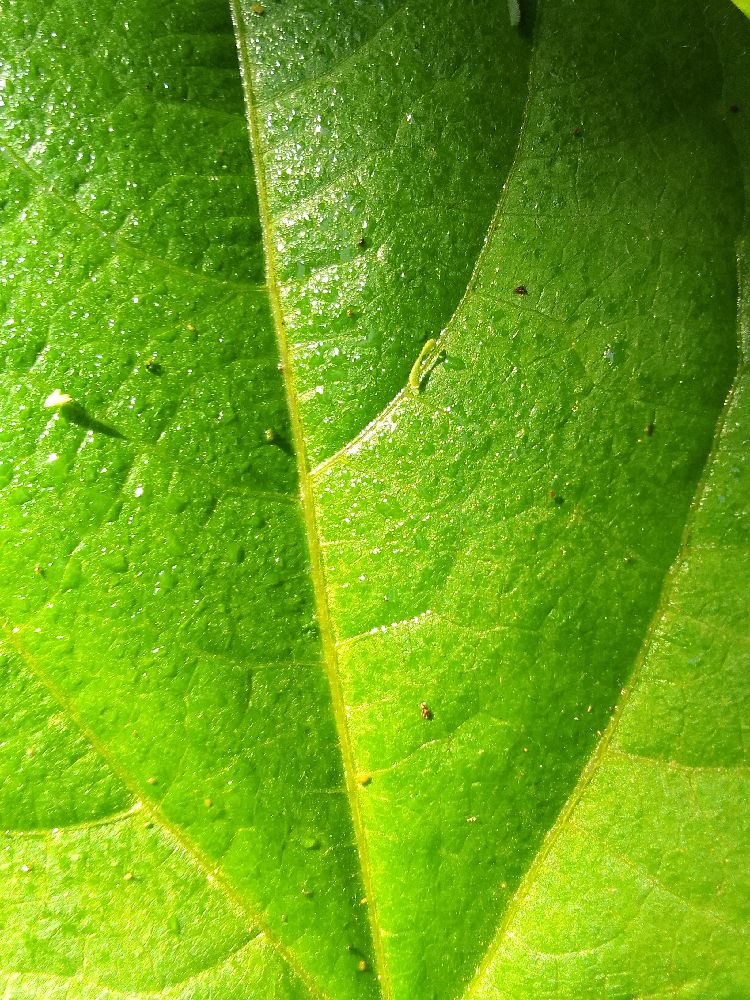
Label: healthy